Battle of the Alamo

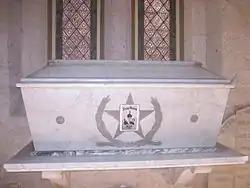
A white marble coffin sits on a ledge in front of stained glass windows. On the front of the coffin is a large 5-pointed star. Engraved within the star are the words "Texas Heroes" and small images of three men.

Santa Anna reportedly told Captain Fernando Urizza that the battle "was but a small affair". Another officer then remarked that "with another such victory as this, we'll go to the devil". In his initial report Santa Anna claimed that 600 Texians had been killed, with only 70 Mexican soldiers killed and 300 wounded. His secretary, Ramón Martínez Caro, reported 400 killed. Other estimates of the number of Mexican soldiers killed ranged from 60 to 200, with an additional 250–300 wounded. Some people, historians, and survivors such as Susanna Dickinson have estimated that over 1,000-1,600 Mexican soldiers were killed and wounded, but it is most likely that total casualties were less than 600. Texian Dr. J. H. Barnard who tended the Mexican soldiers reported 300-400 dead and 200-300 wounded. Most Alamo historians place the number of Mexican casualties at 400–600. This would represent about one quarter of the over 2,000 Mexican soldiers involved in the final assault, which Todish remarks is "a tremendous casualty rate by any standards". Most eyewitnesses counted between 182 and 257 Texians killed. Some historians believe that at least one Texian, Henry Warnell, successfully escaped from the battle. Warnell died several months later of wounds incurred either during the final battle or during his escape as a courier.